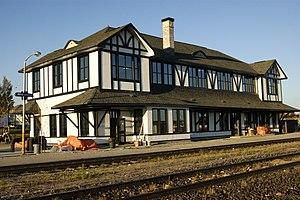
La gare de Sioux Lookout à Sioux Lookout est desservie par Le Canadien de Via Rail Canada sans personnel.